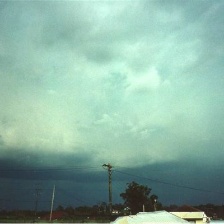
Cloud type: Stratocumulus